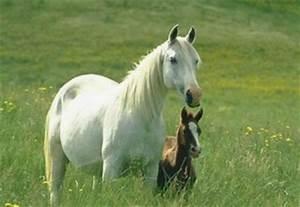
horse